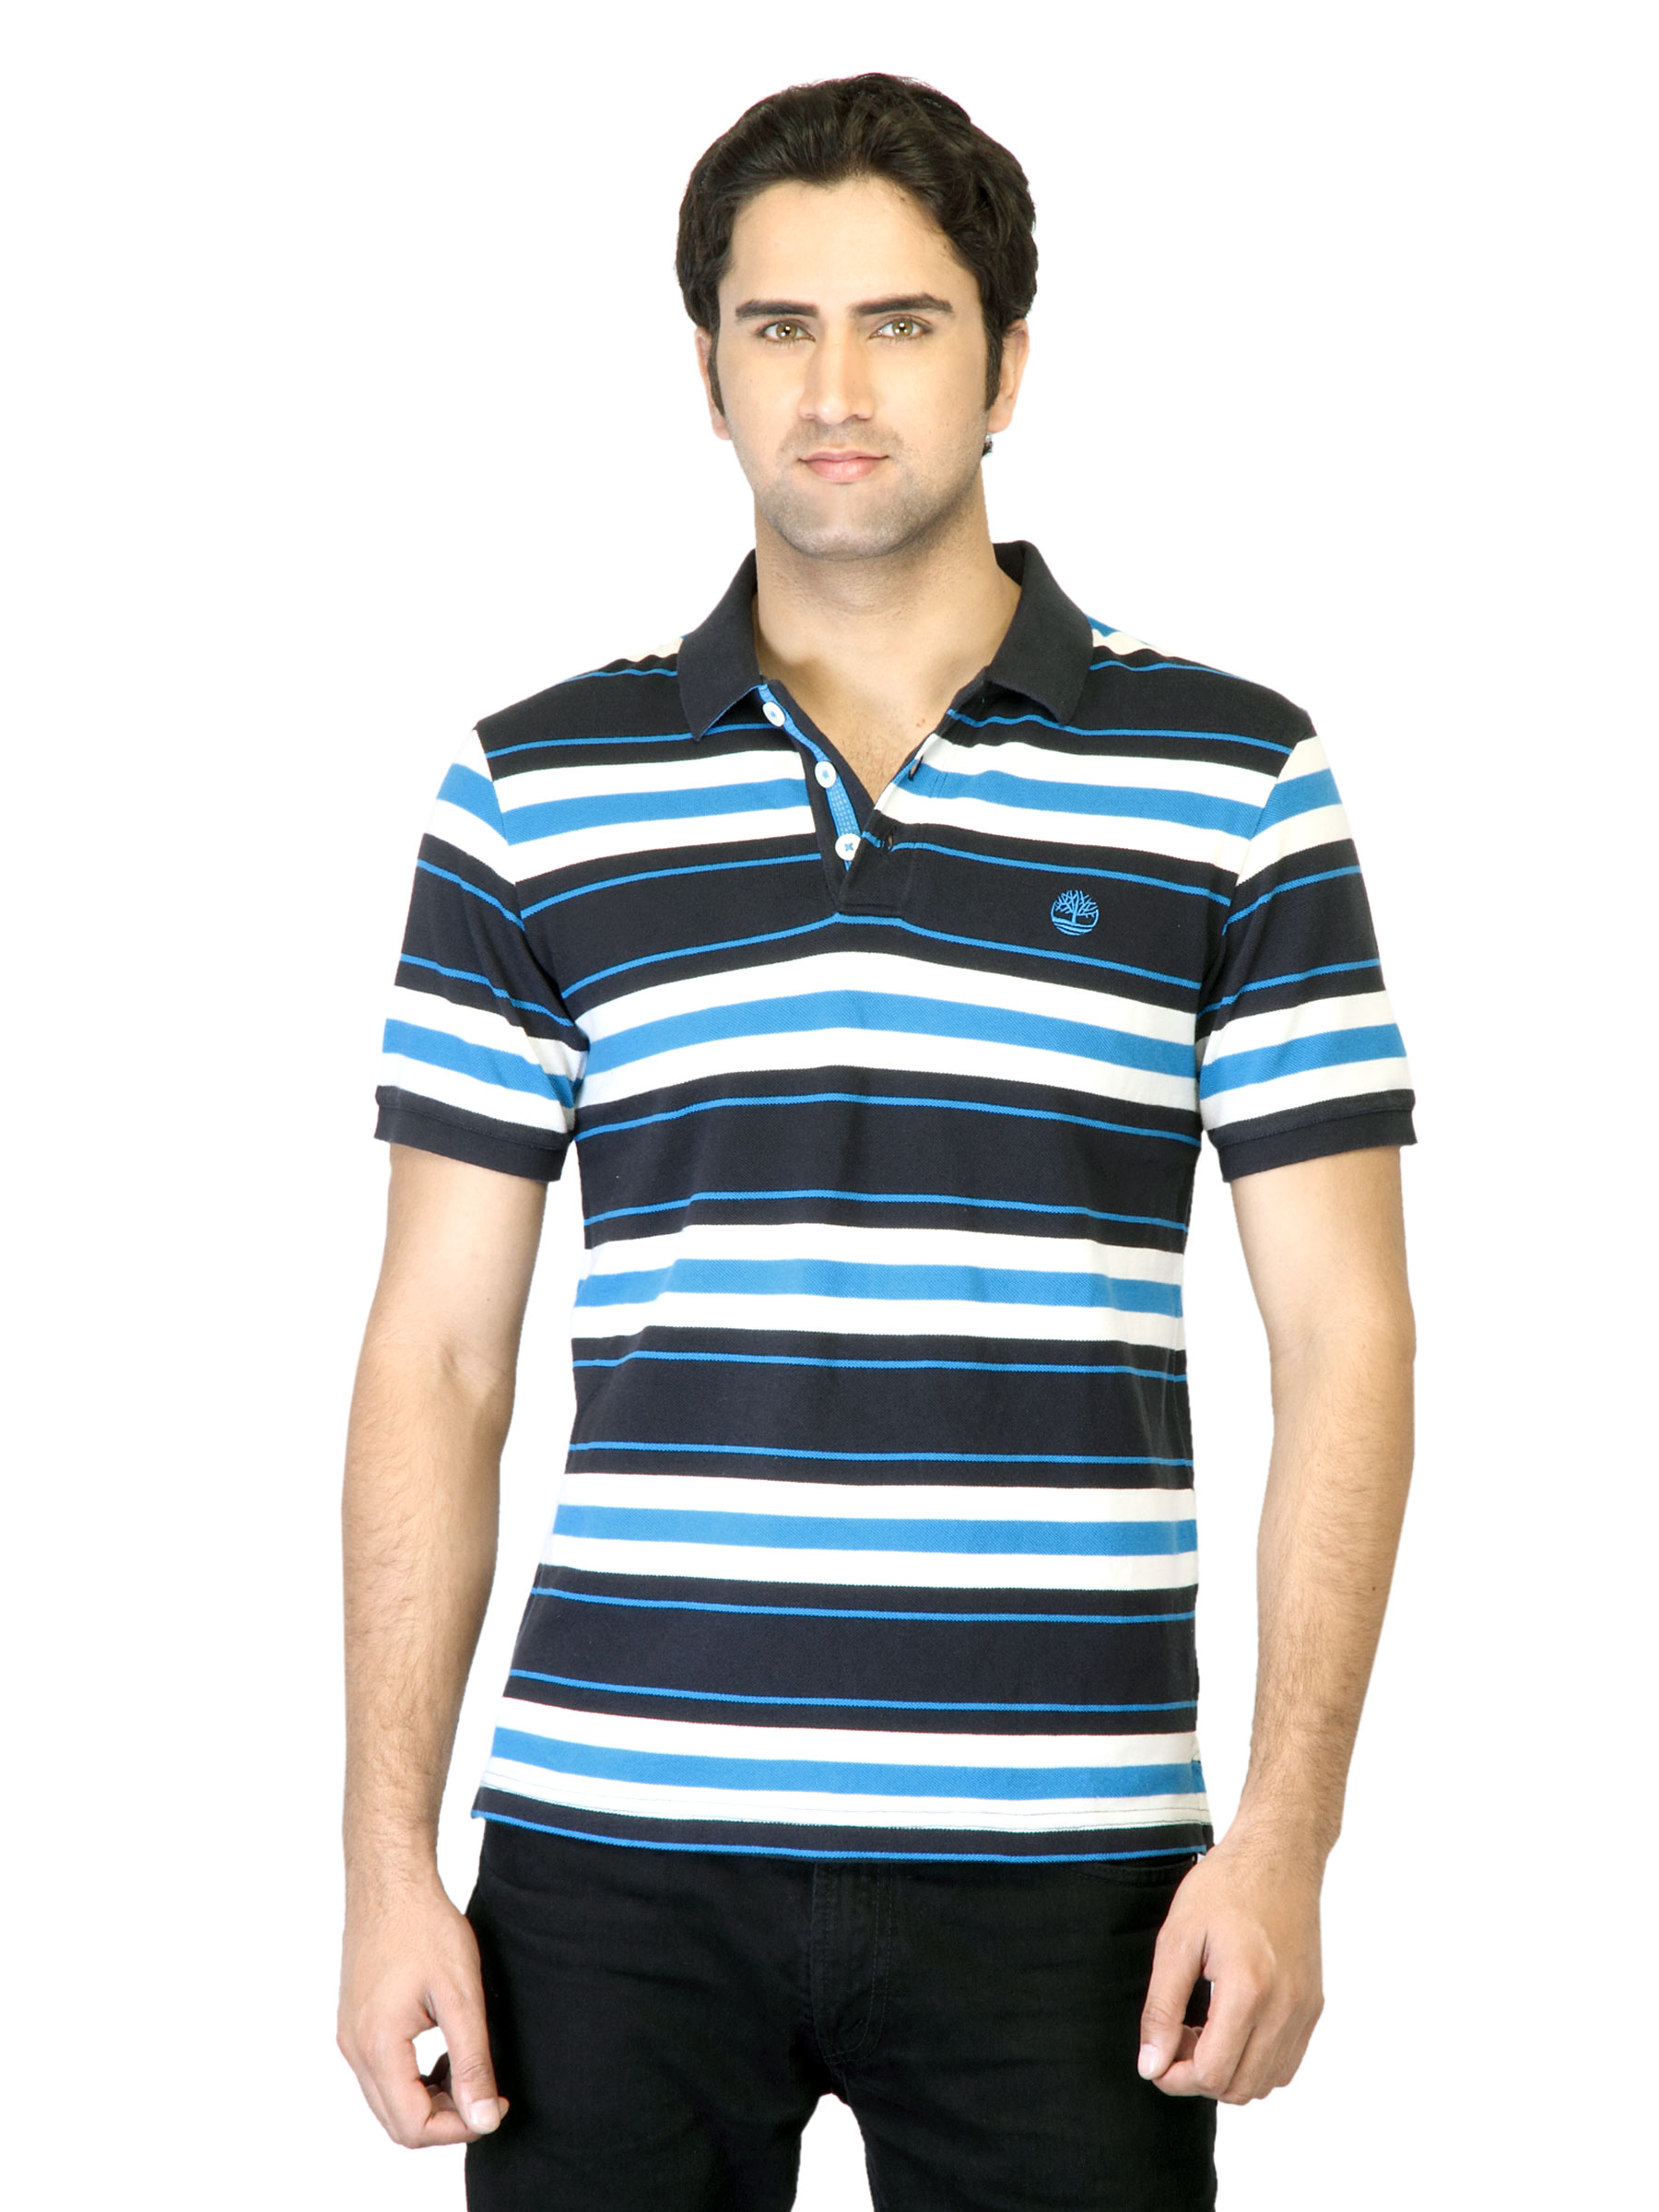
Timberland Men Navy Blue Striped T-Shirt
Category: Apparel / Topwear / Tshirts
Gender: Men
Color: Navy Blue
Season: Fall 2011
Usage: Casual